Pasalubong

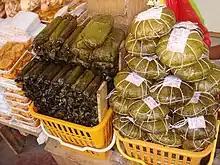
Regional delicacies sold as "pasalubong" in Tacloban City. Left to right: "moron", "sagmani", and "binagol".

Pasalubong (Tagalog, "[something] for when you welcome me") are homecoming gifts brought for family, friends or neighbors in the Filipino tradition of bringing home gifts from a travel destination. A "pasalubong" can be any gift or souvenir, and is usually given by the traveller upon arriving home.